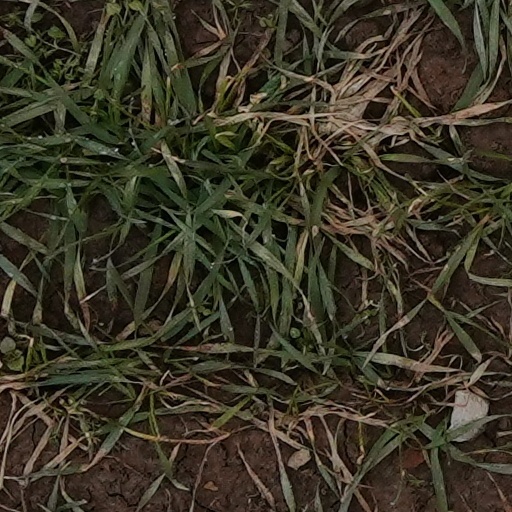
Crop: wheat